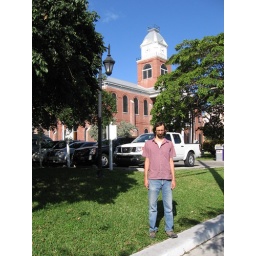
Ben in front of the clock tower at the Monroe County courthouse in Key West.